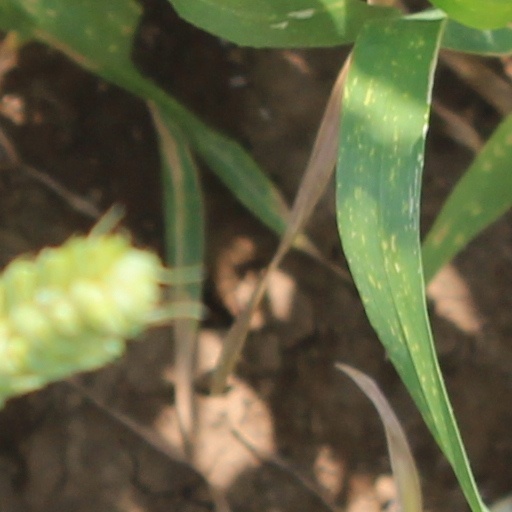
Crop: wheat